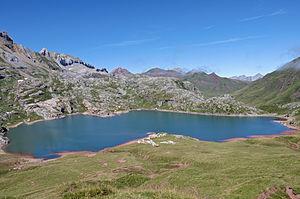
Le lac d'Estaens, dans les Pyrénées espagnoles, en Aragon.
Le lac d'Estaens est un lac des Pyrénées espagnoles, situé dans la communauté autonome d'Aragon, son extrémité nord est adjacente à la frontière franco-espagnole. Un barrage exploité par la France y a été édifié en 1912.